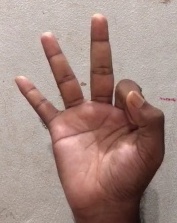
ASL sign: 9